Cléante Valcin

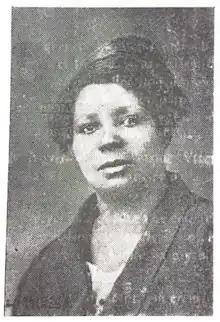
Picture included in the original 1934 edition of La Négresse Blanche

Cléante Desgraves Valcin (January 13, 1891 – January 26, 1956) was a Haitian feminist activist and writer. A founding member of the Ligue Féminine d'Action Sociale (The Feminine League of Social Action), she is credited with having published the first novel written by a Haitian woman, "Cruelle Destinée", in 1929.